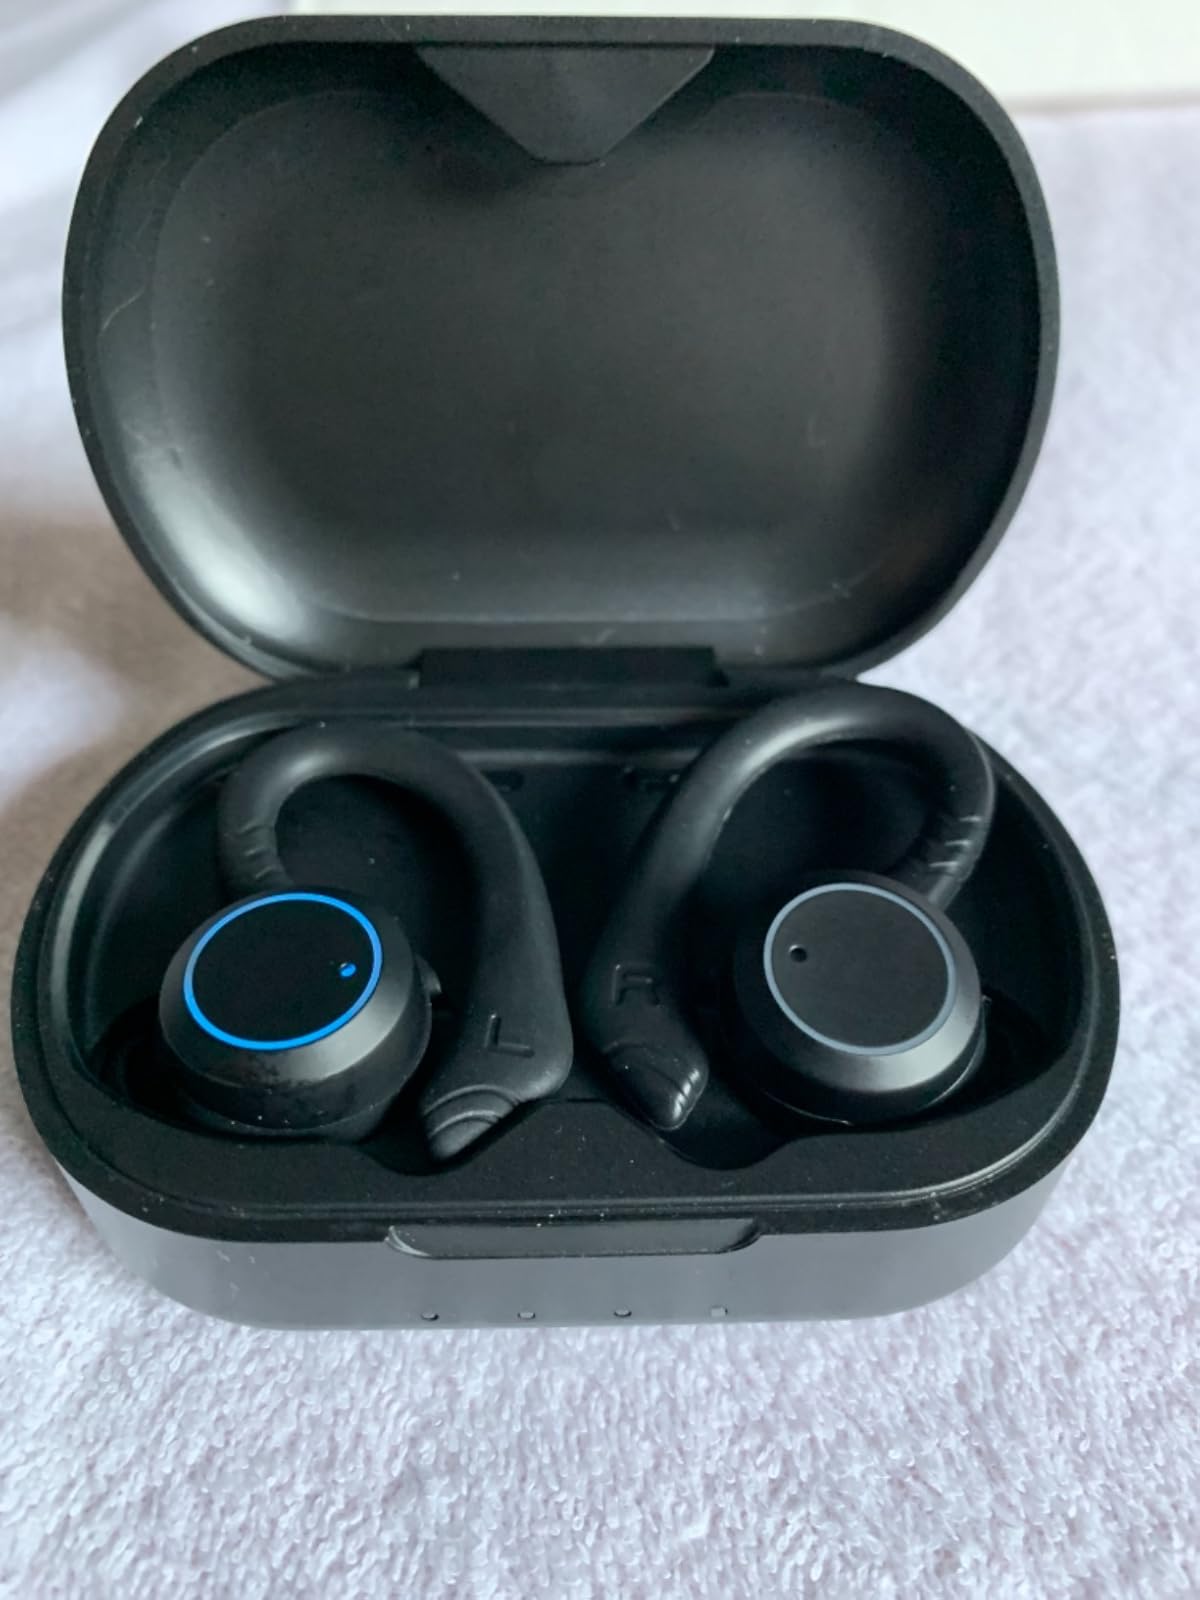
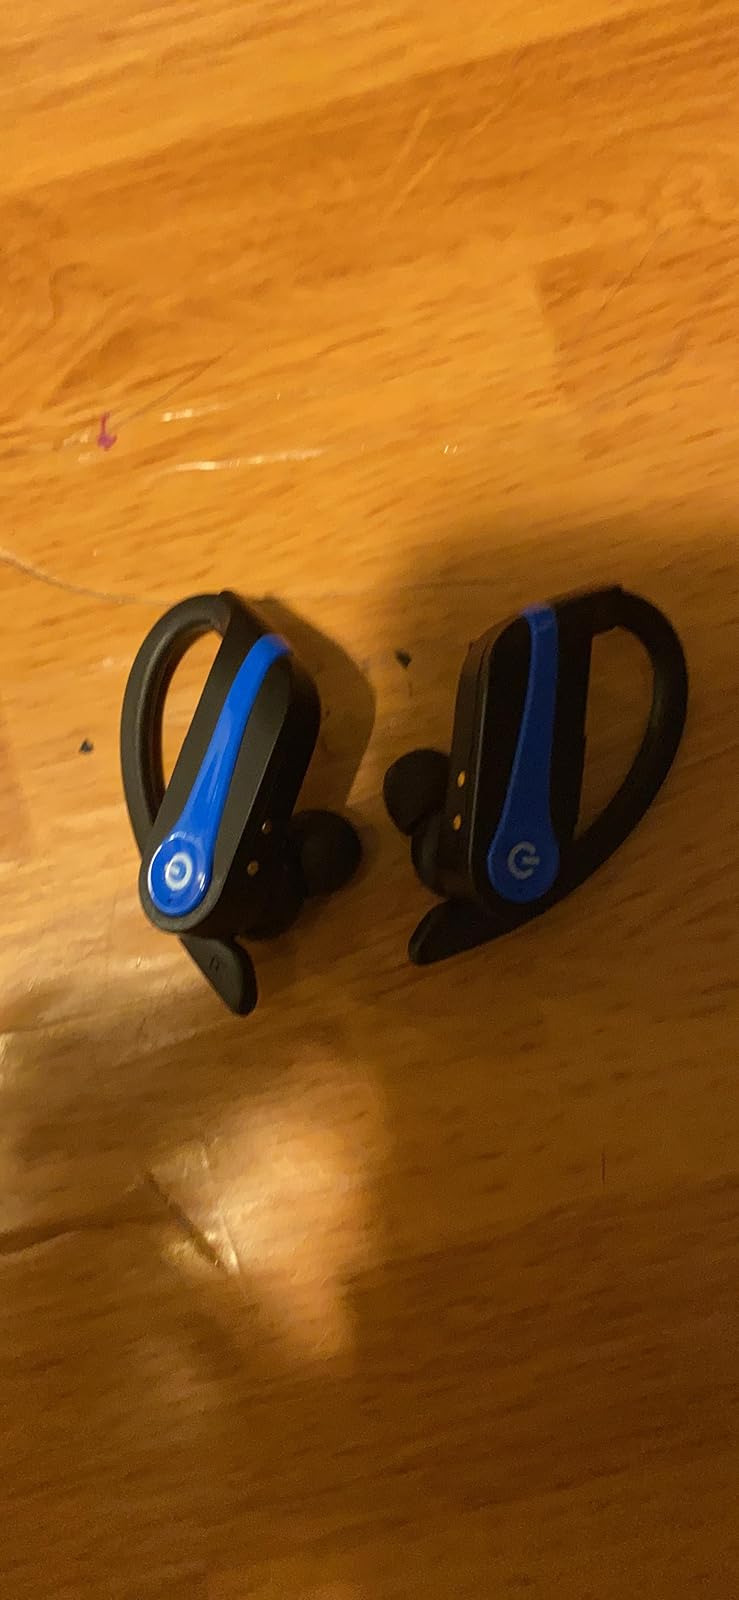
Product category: earbuds
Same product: no